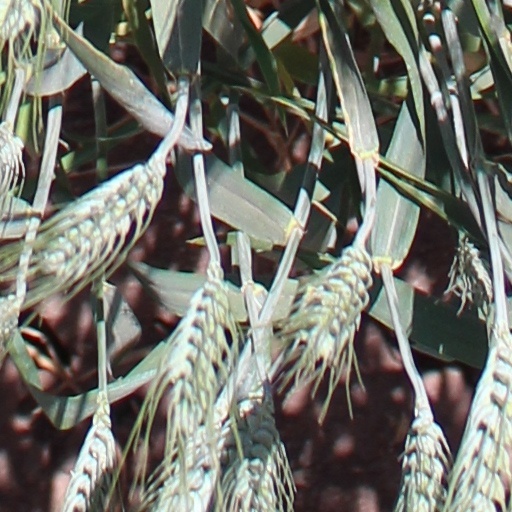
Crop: wheat